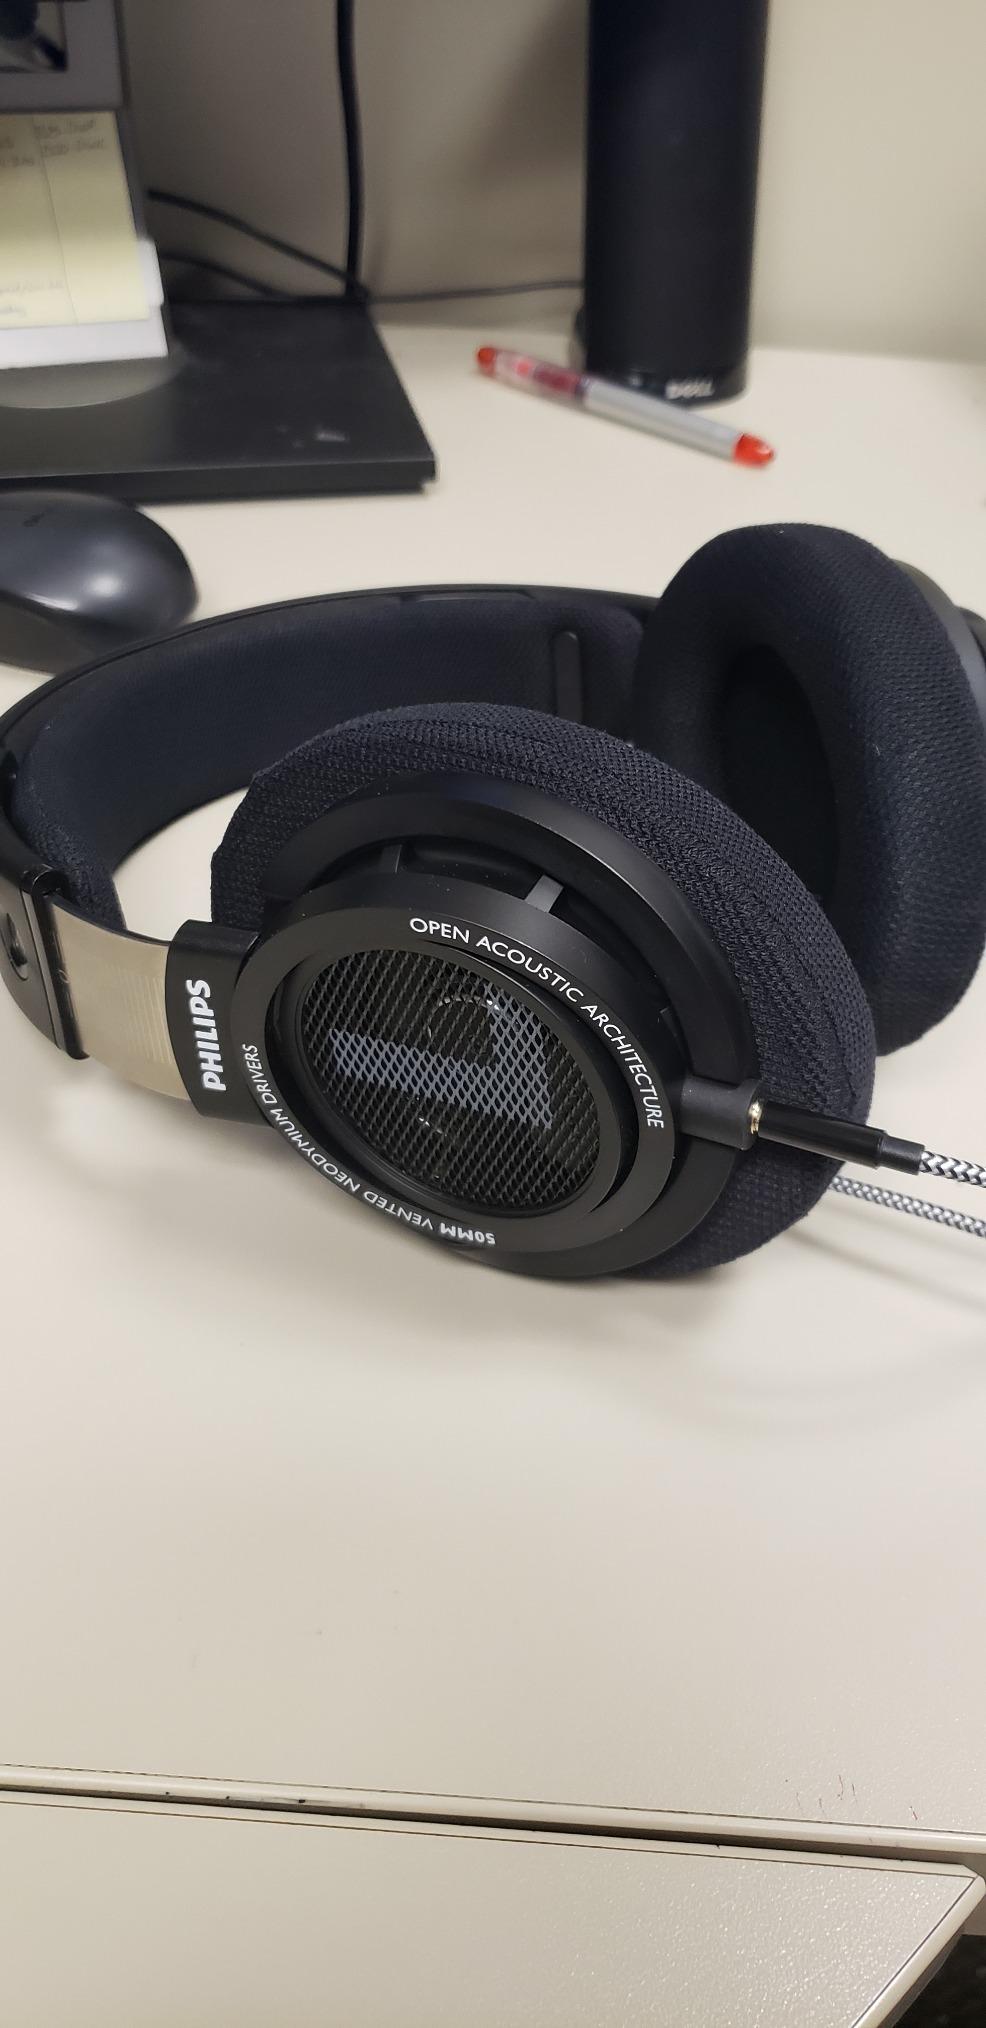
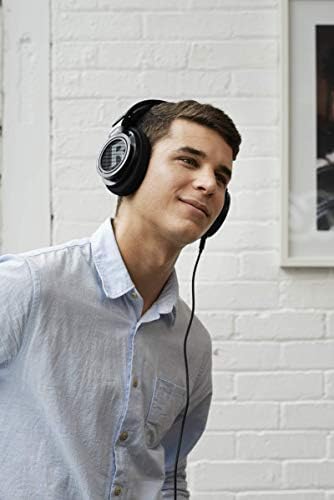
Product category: headphones
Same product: yes